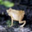
Label: frog